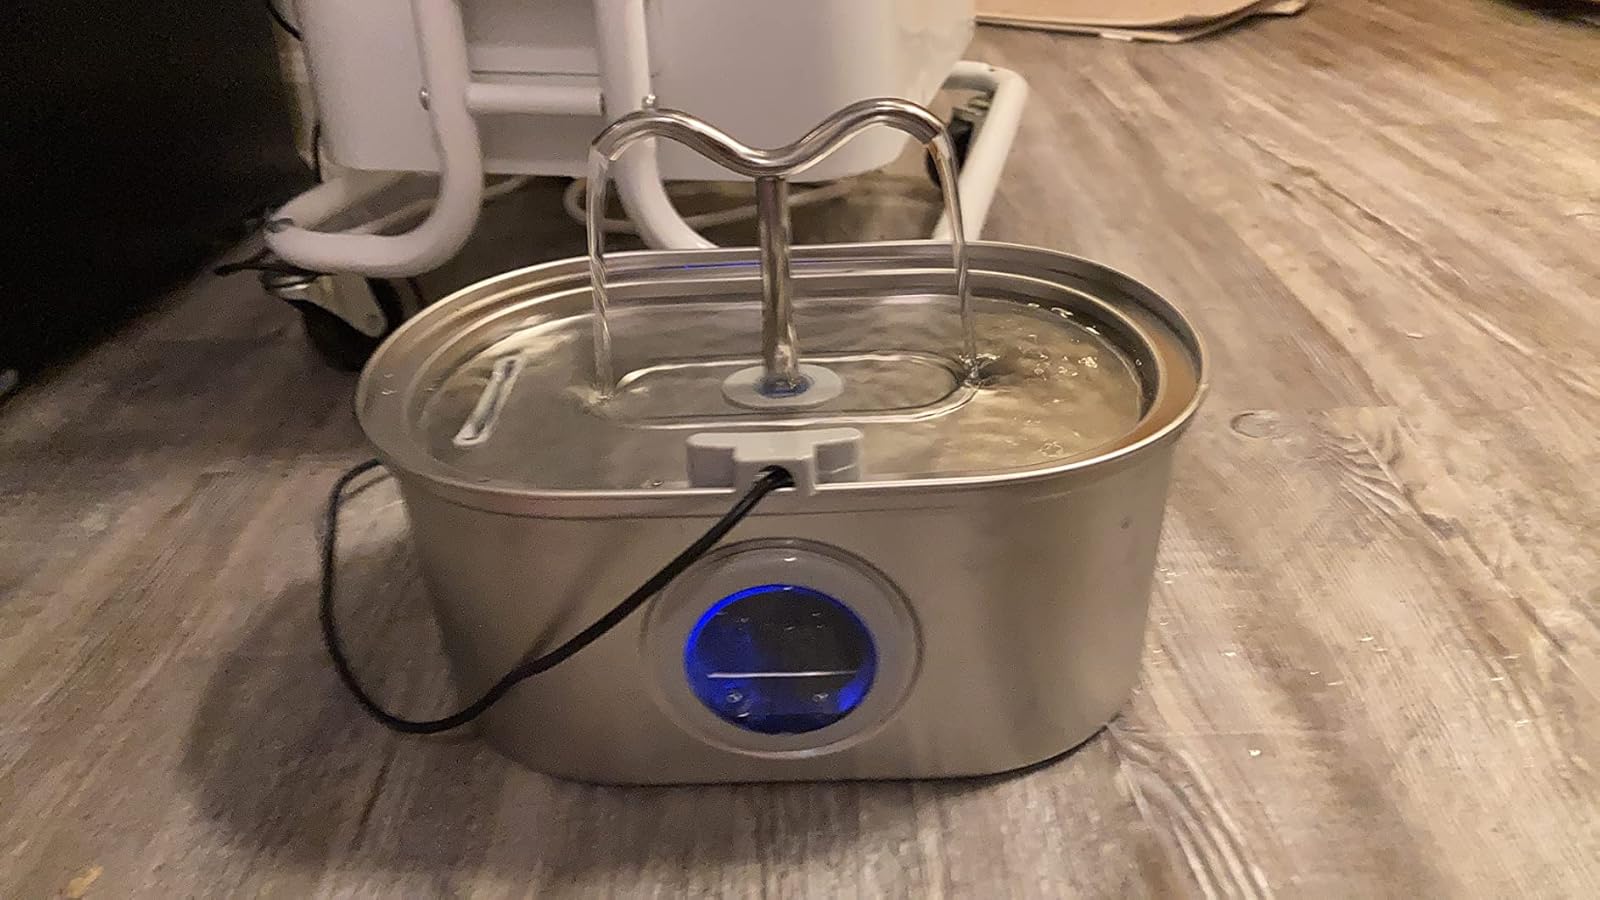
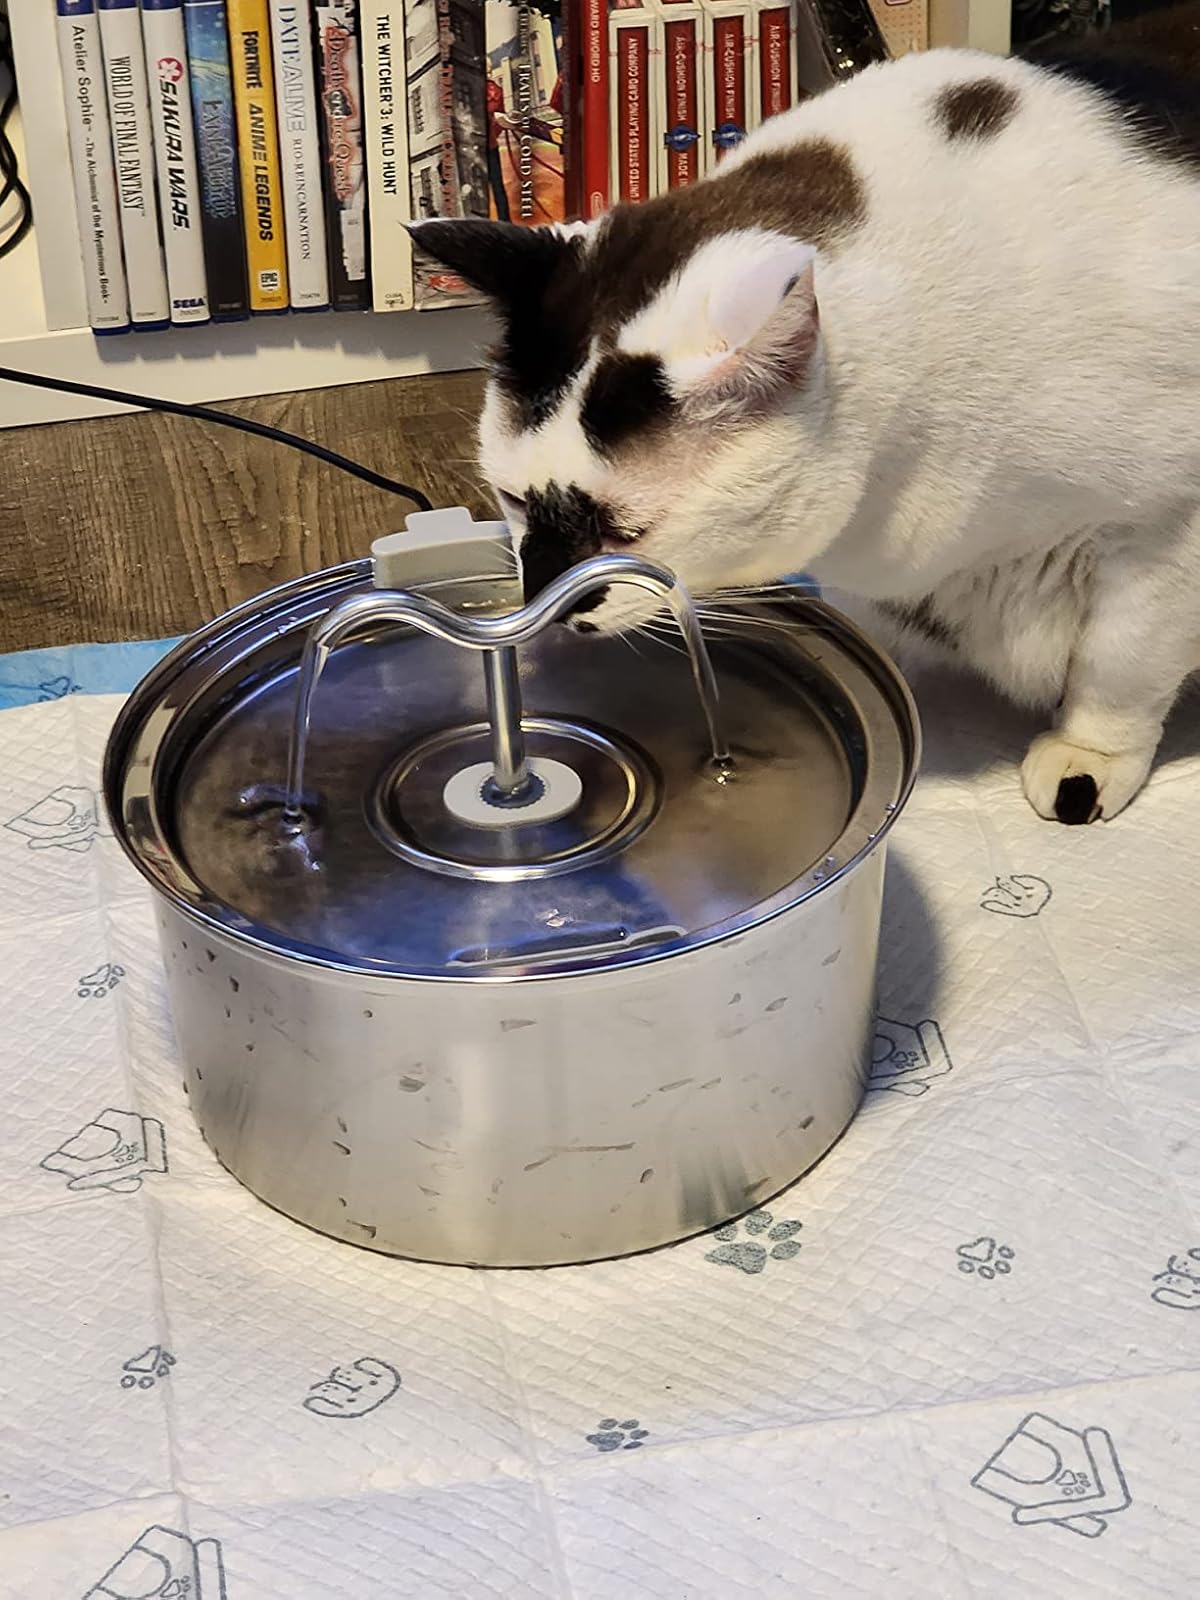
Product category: items_bowl
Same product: no